Ayrılıkçeşmesi

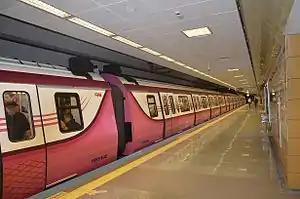
Istanbul Metro line M4 at Ayrılıkçeşmesi Station

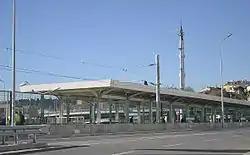
Ayrılıkçeşmesi station of Marmaray

Ayrılıkçeşmesi is a quarter in Kadıköy district of Istanbul, Turkey. Due to its settlement type, its borders are not well defined, however the locality lies mostly within the neighborhood of Rasimpaşa.